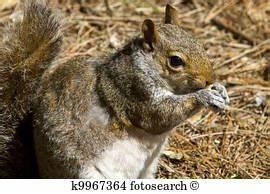
squirrel